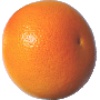
Label: Grapefruit Pink 1